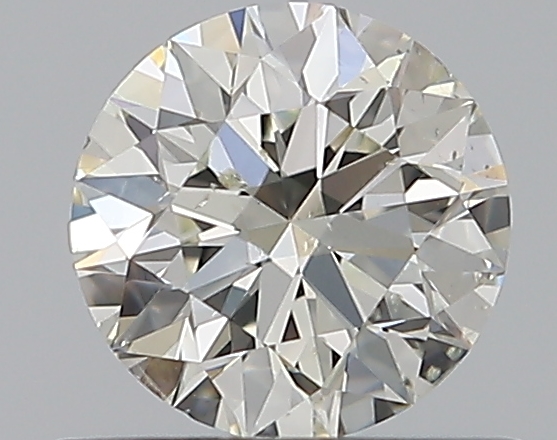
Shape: round
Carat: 0.5
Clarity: SI1
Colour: K
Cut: EX
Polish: EX
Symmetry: EX
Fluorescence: F
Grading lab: GIA
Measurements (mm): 5.07 x 5.09 x 3.17